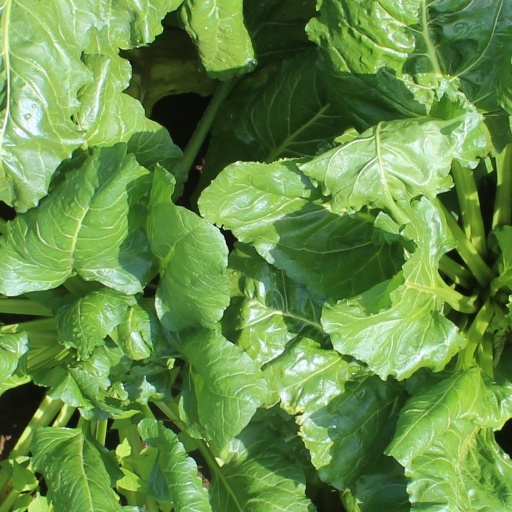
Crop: sugar beet